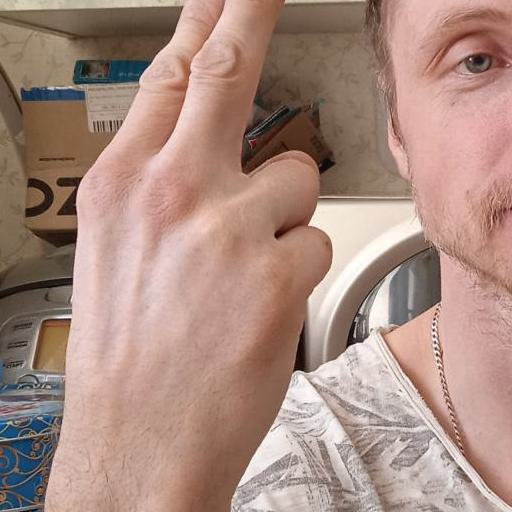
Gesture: two_up_inverted